2013 24 Hours of Daytona

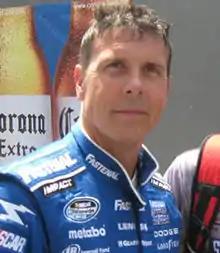
Scott Pruett won the pole position

The race started at 3:30 (EST) on Saturday, January 26, 2013, and ended at 3:30 (EST) on Sunday, January 27, 2013. The first two hours were dominated by #01 Chip Ganassi, driven by Scott Pruett.